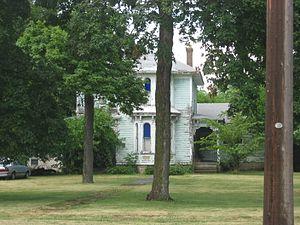
Goodland est une municipalité américaine située dans le comté de Newton en Indiana. Lors du recensement de 2010, sa population est de 1 043 habitants.